Ravens of the Tower of London

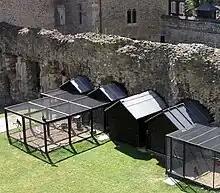
The ravens' aviary in 2004

Sir George John Younghusband wrote that at the execution of Anne Boleyn in 1536, "Even the ravens of the Tower sat silent and immovable on the battlements and gazed eerily at the strange scene. A Queen about to die!" According to American author Boria Sax, the ravens of the Tower behaved much worse during the execution of Lady Jane Grey: in 1554, "pecking the eyes from the severed head" of the queen.